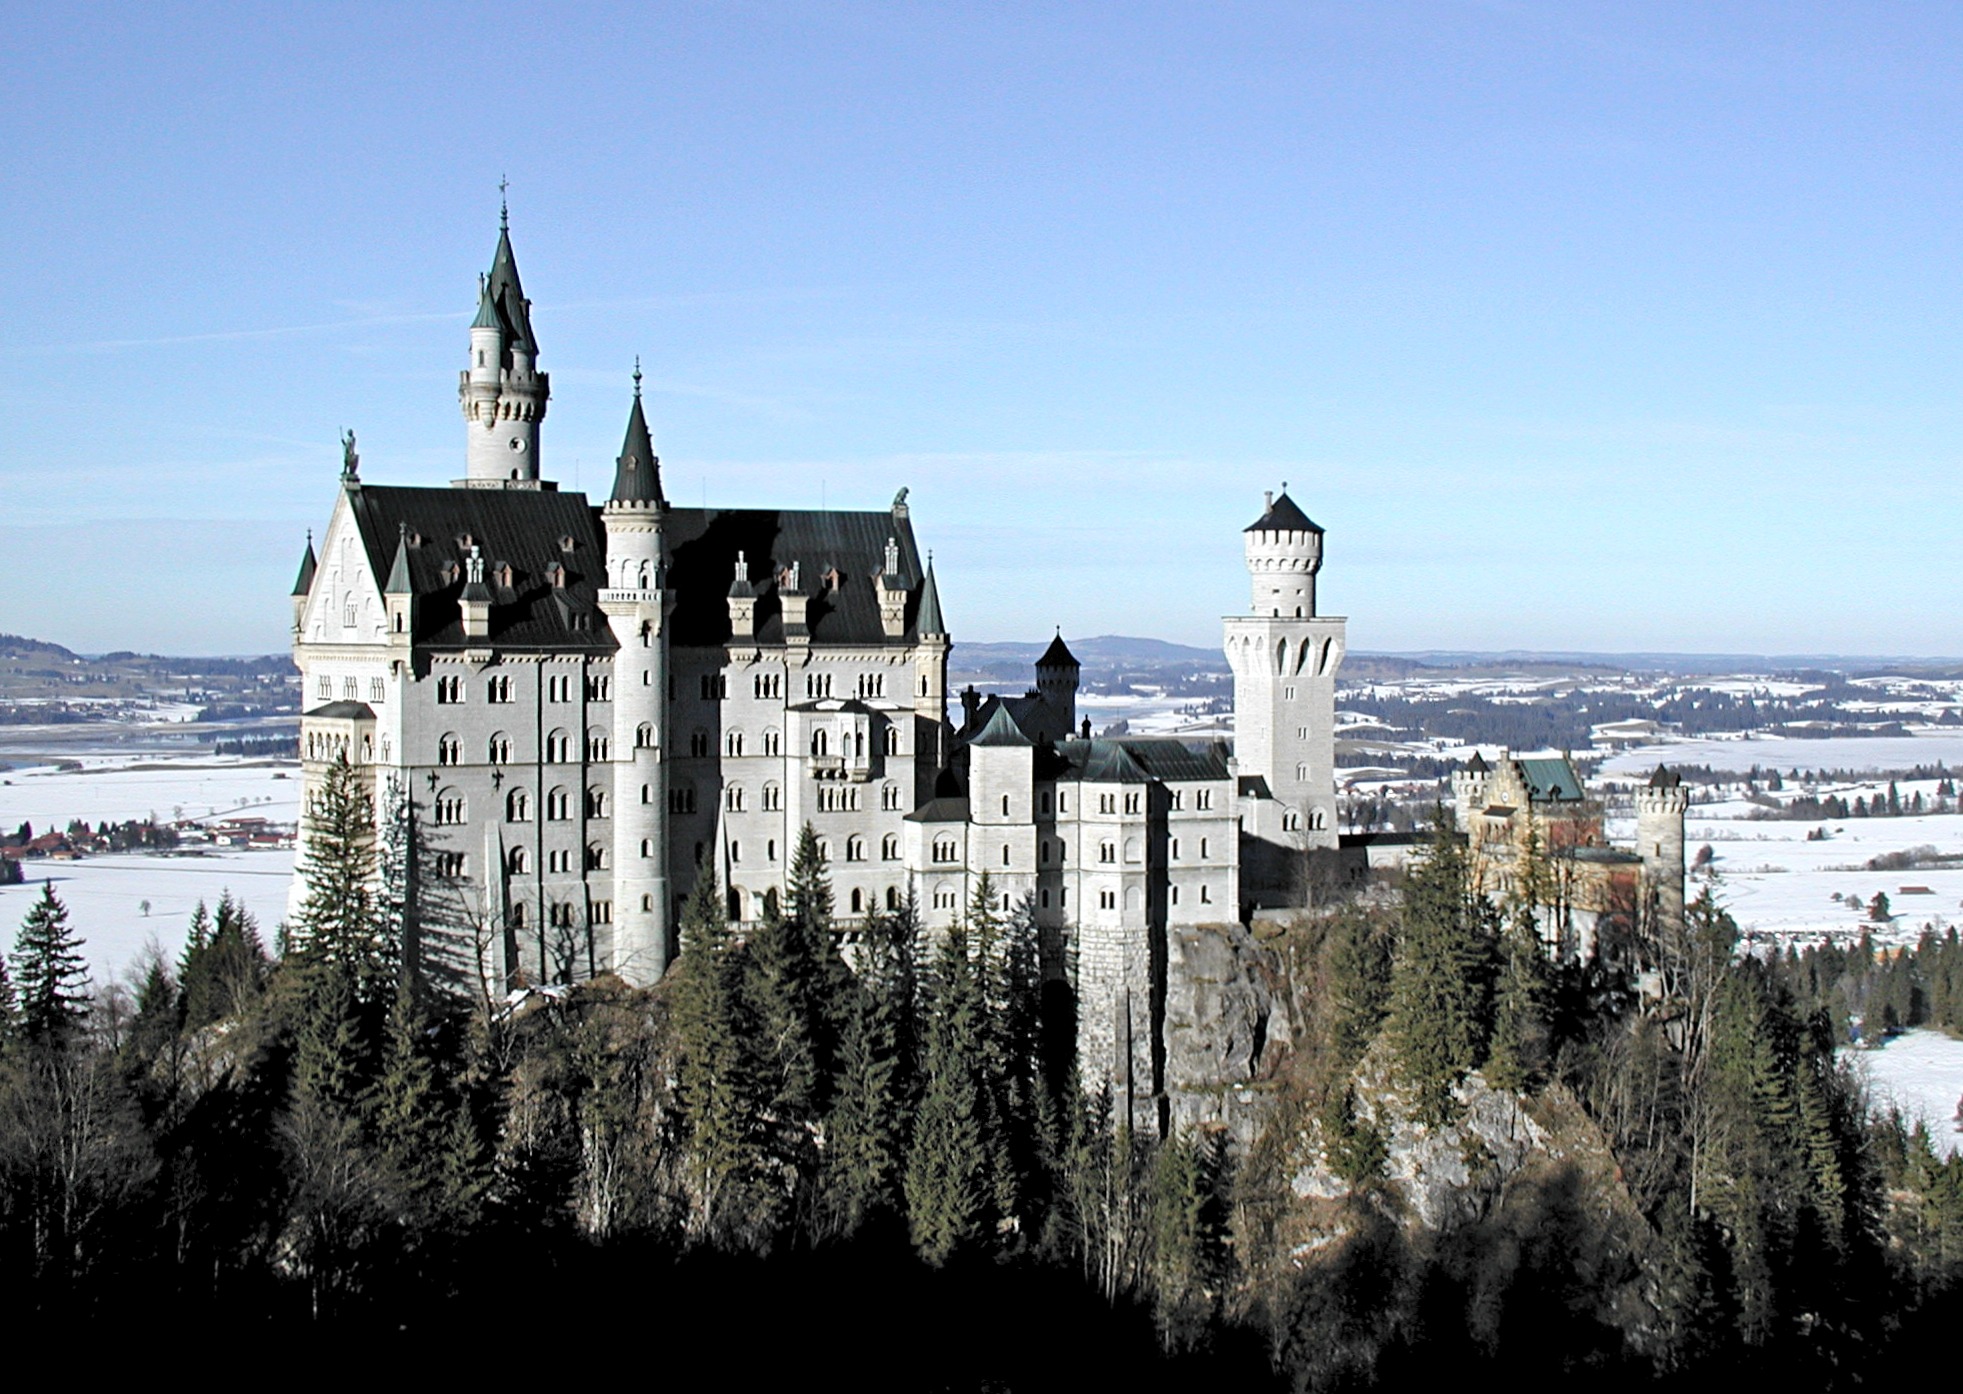
snow, winter, skyline, building, chateau, cityscape, tower, castle, landmark, fairy castle, kristin